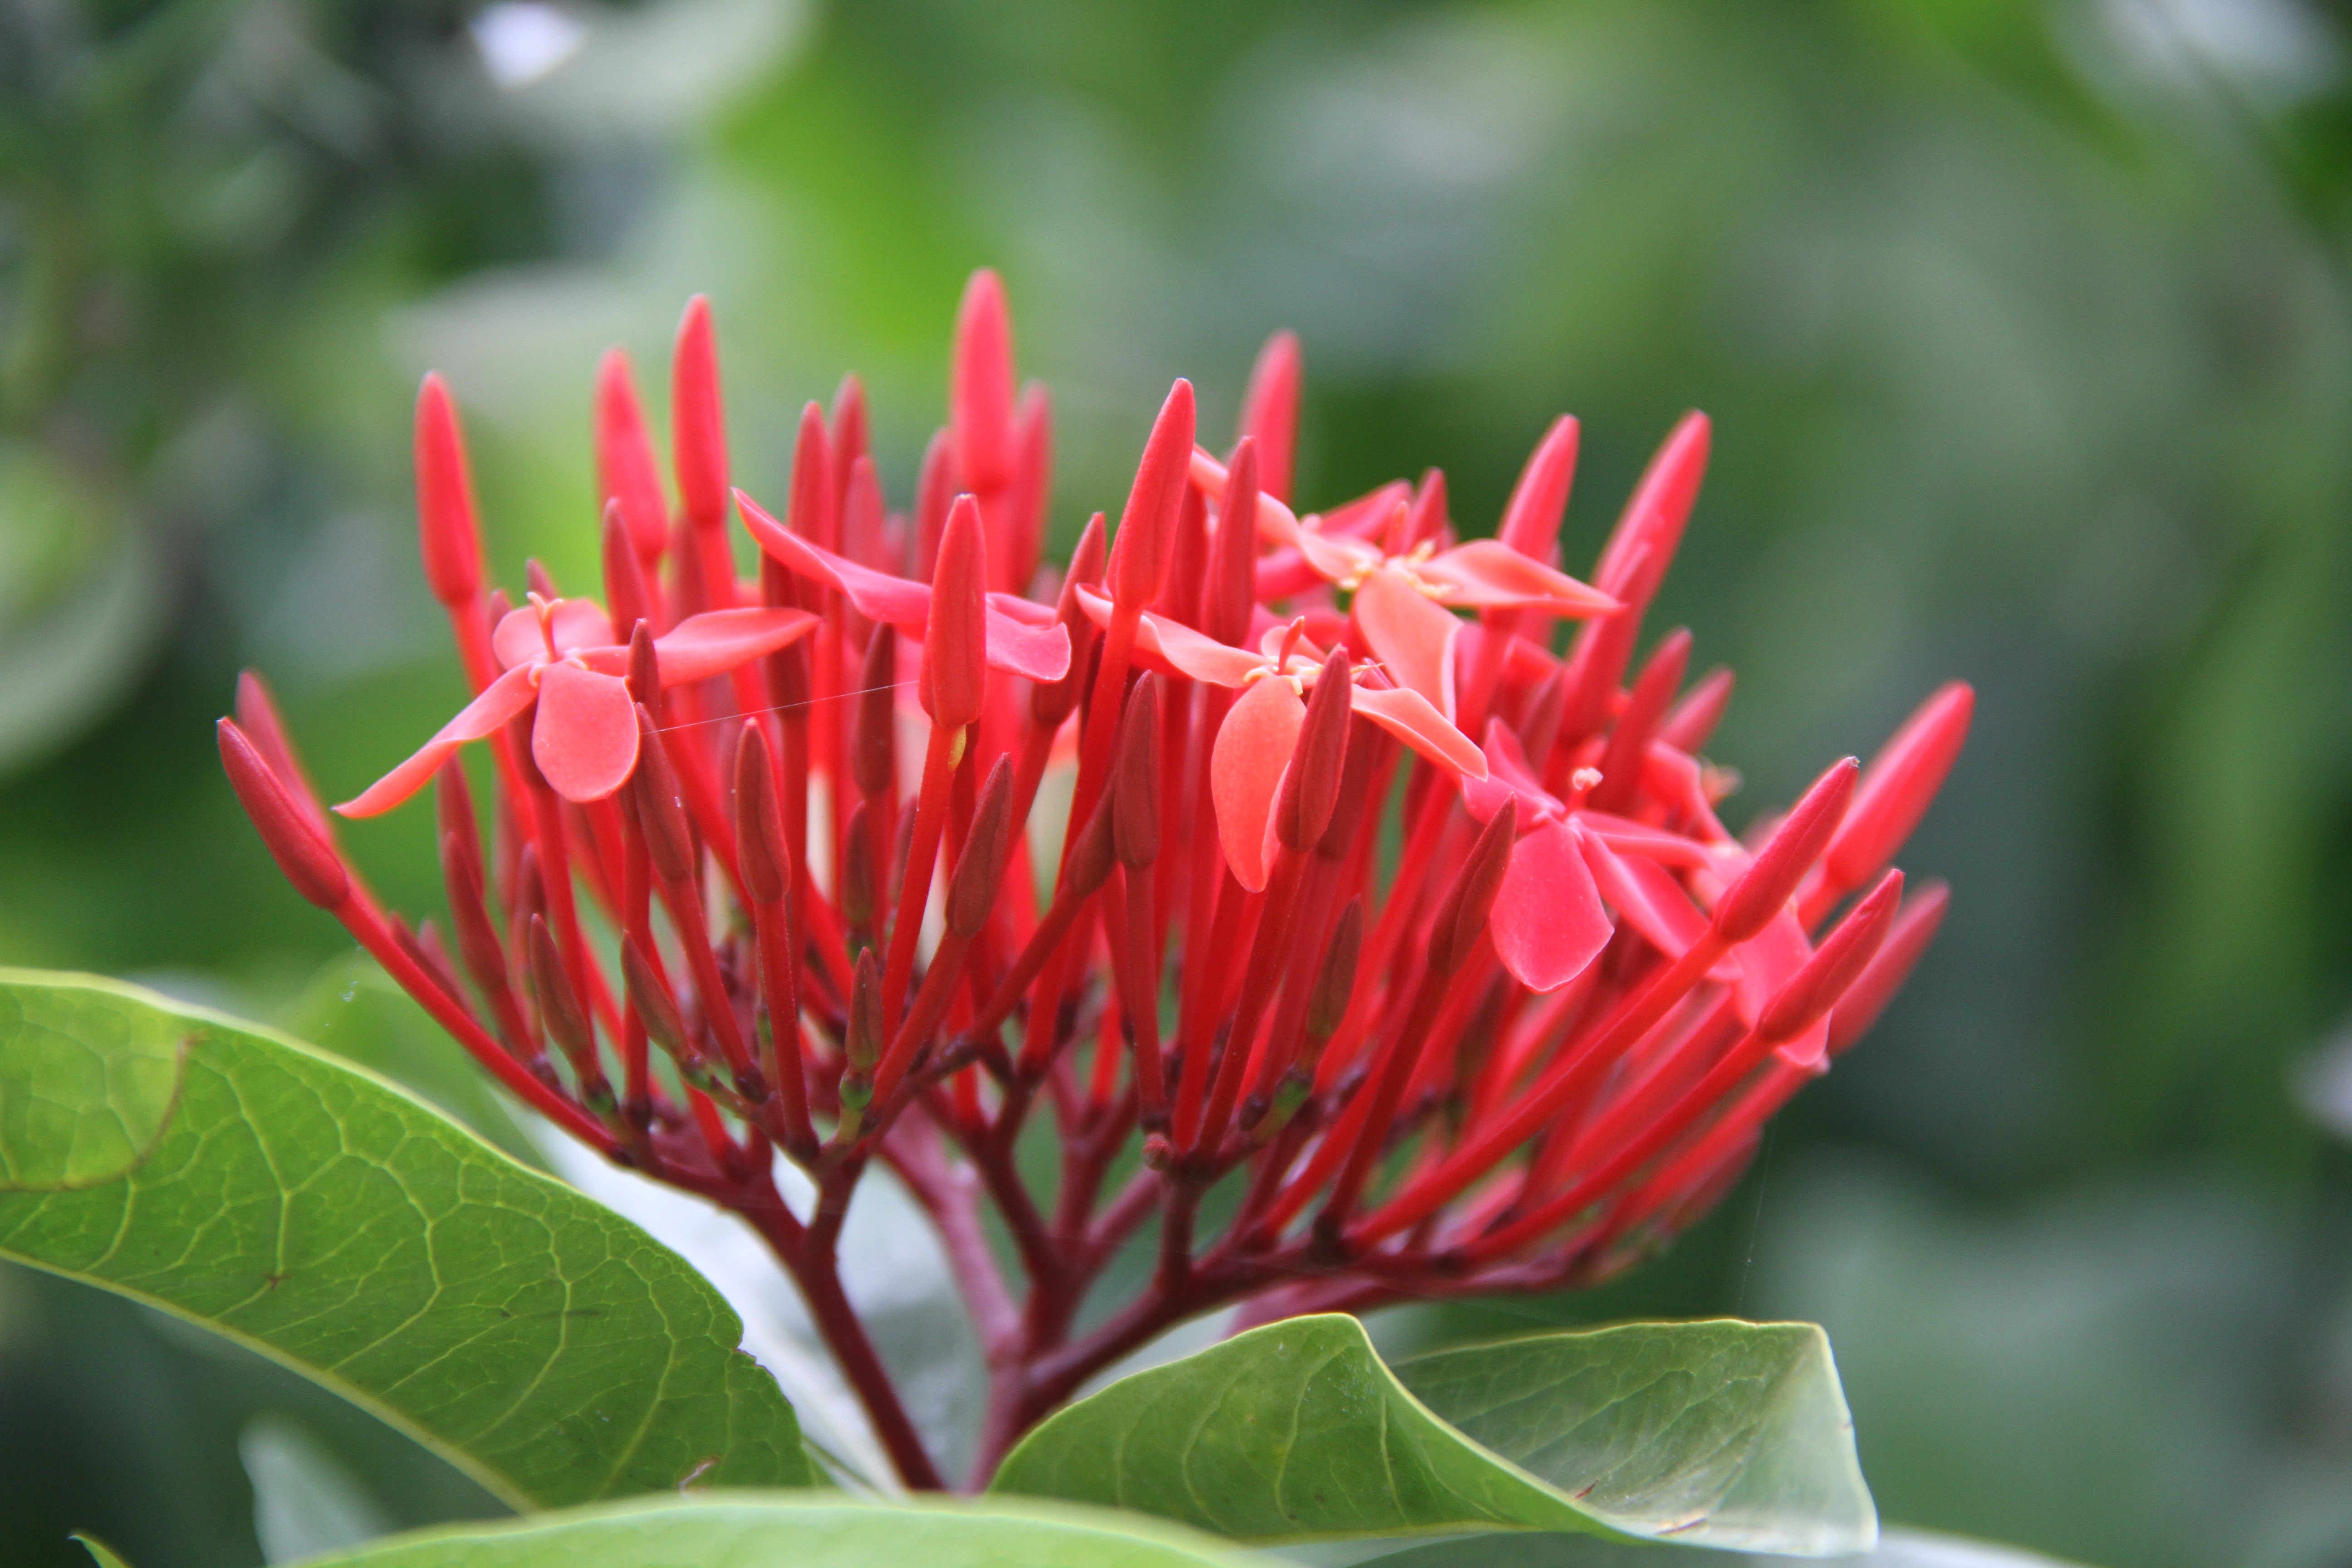
plant, leaf, flower, petal, natural, botany, flora, wildflower, flowers, shrub, beauty, macro photography, flowering plant, land plant, proteales, protea family